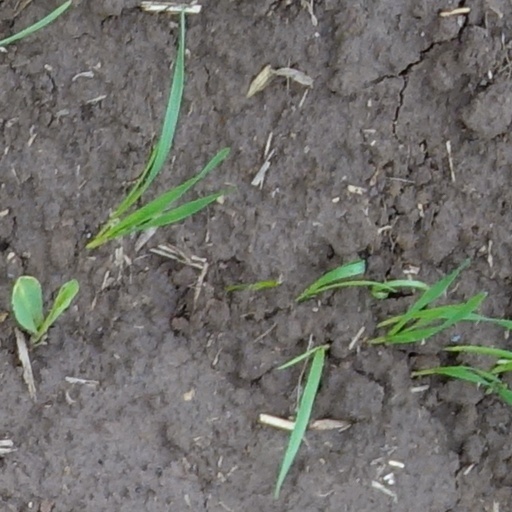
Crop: wheat